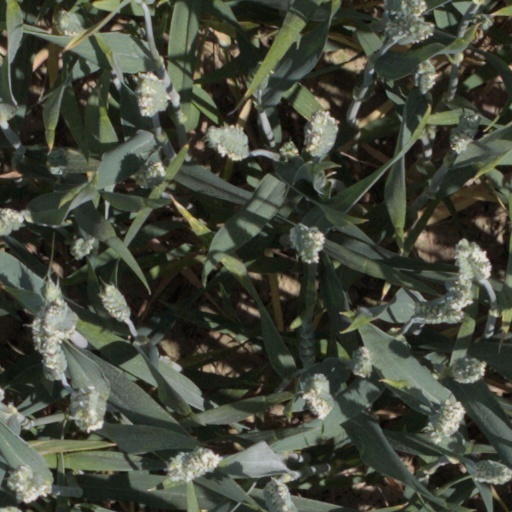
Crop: wheat